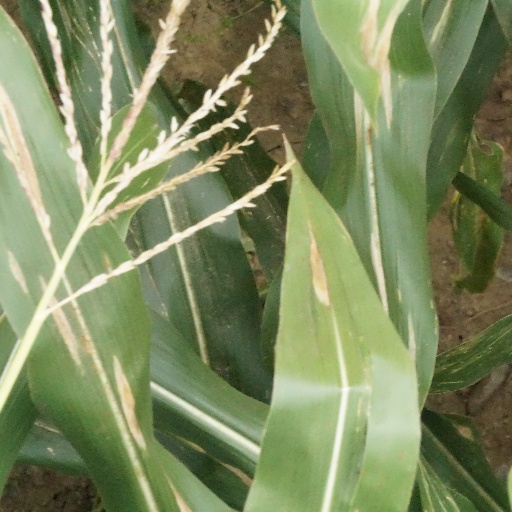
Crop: maize; corn